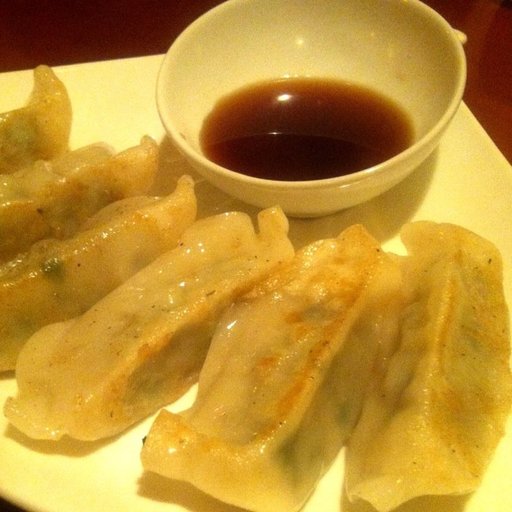
Label: gyoza